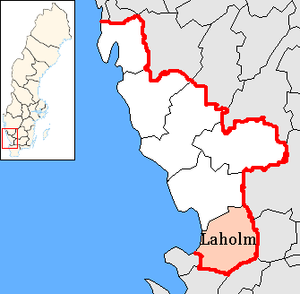
La commune de Laholm est une commune du comté de Halland en Suède. 23 781 personnes y vivaient en 2014. Son chef-lieu est la ville de Laholm.